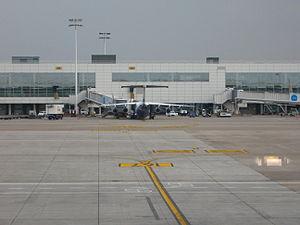
L'aéroport de Bruxelles-National, en néerlandais Brussel-Nationaal luchthaven, commercialement intitulé Brussels Airport depuis le 19 octobre 2006 mais encore parfois nommé « Aéroport de Zaventem », voire « Zaventem », est un aéroport belge situé à douze kilomètres au nord-est de Bruxelles, sur le territoire des communes de Zaventem, Machelen et Steenockerzeel dans la province du Brabant flamand. Il est essentiellement utilisé pour les vols européens et les vols internationaux en direction de l’Afrique, l’Asie, l’Amérique ou bien encore le Moyen-Orient.